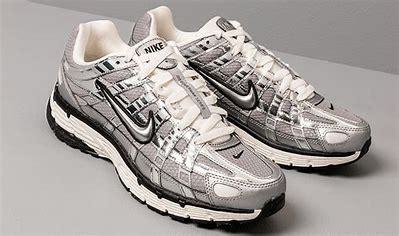
Brand: Nike
Model: P 6000